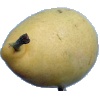
Label: Pear 2